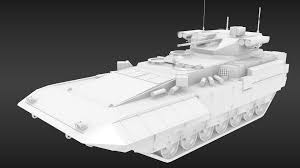
Label: BMP-T15